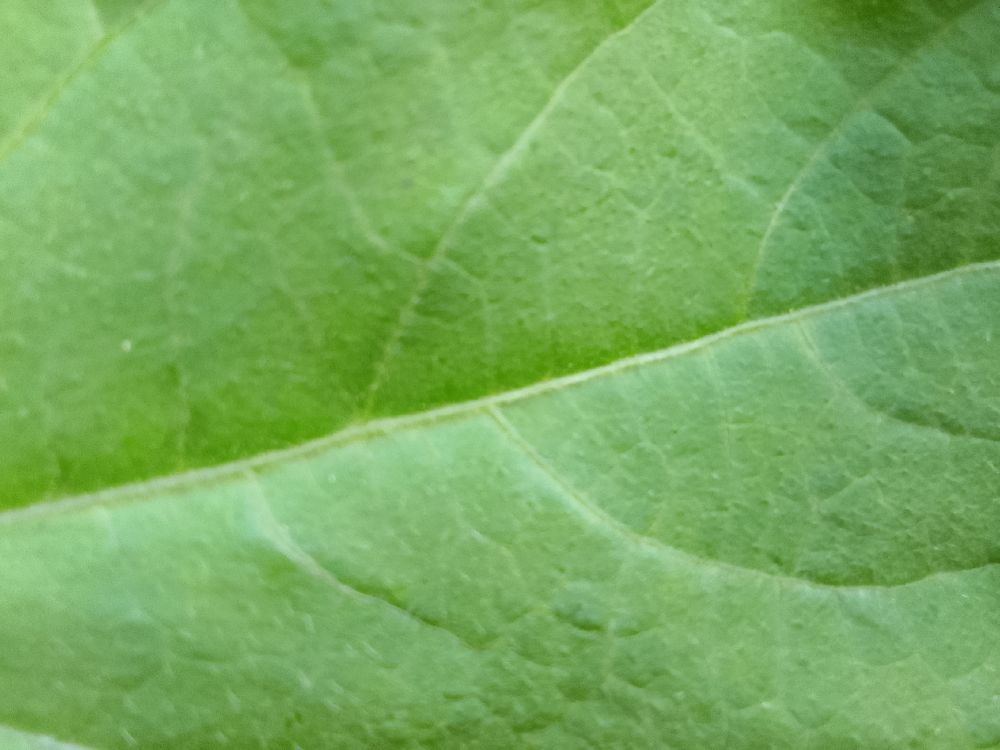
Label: healthy